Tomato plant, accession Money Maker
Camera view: horizontal (90 deg, fisheye); turntable rotation: 150 degrees
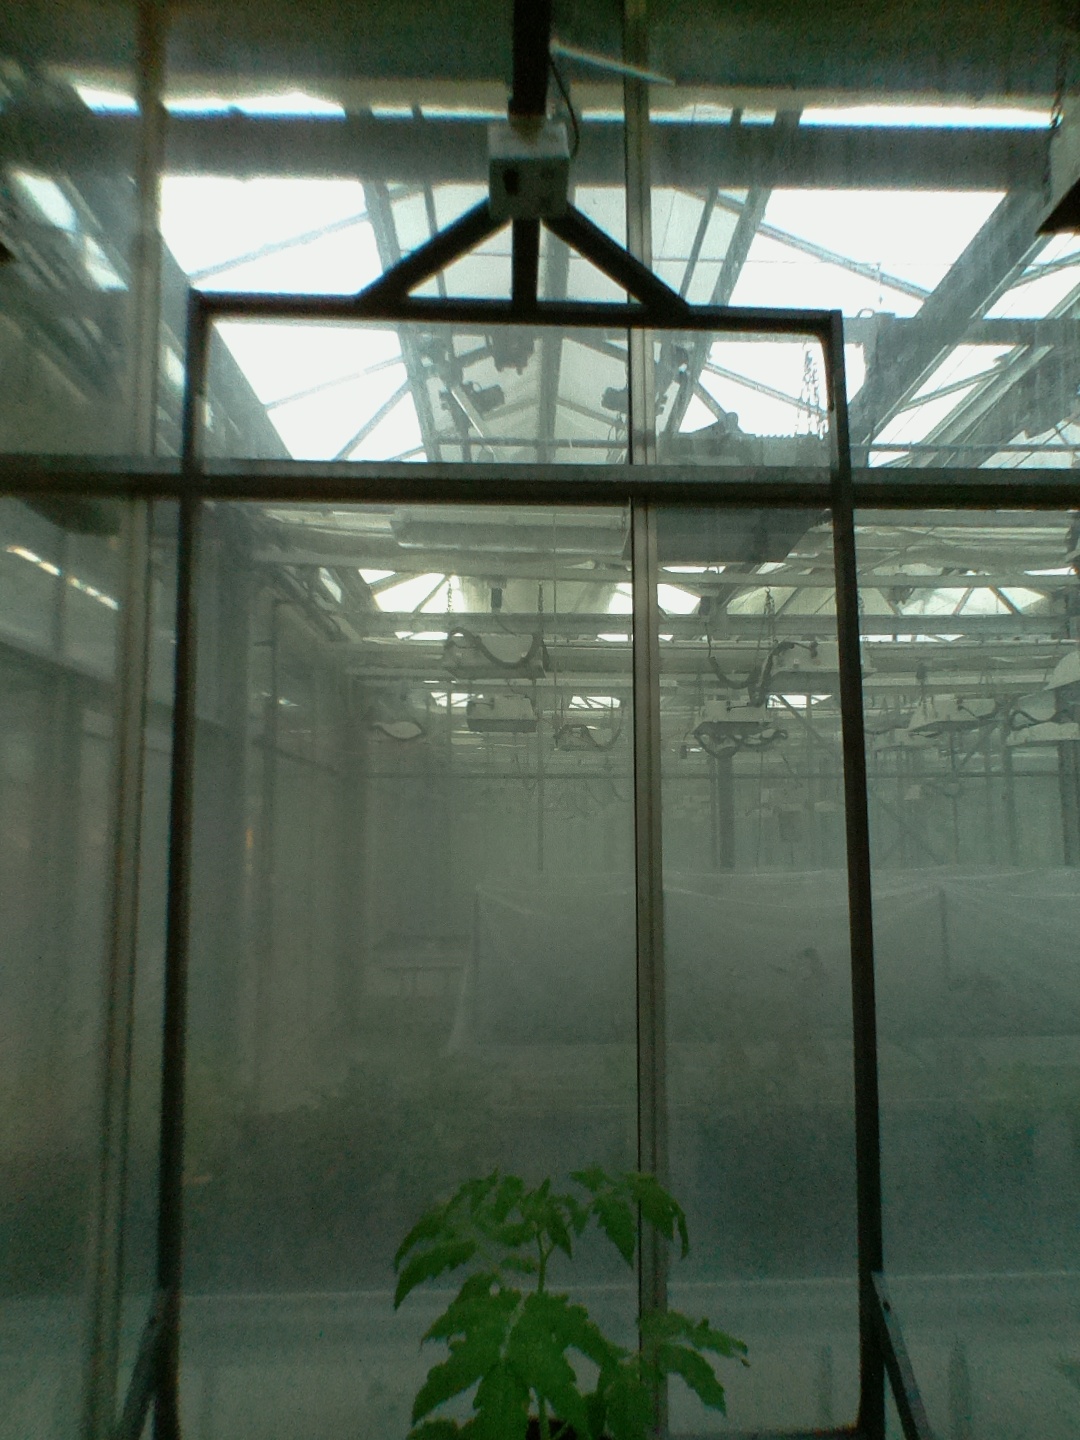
BBCH growth stage 13: 6 of true leaves visible